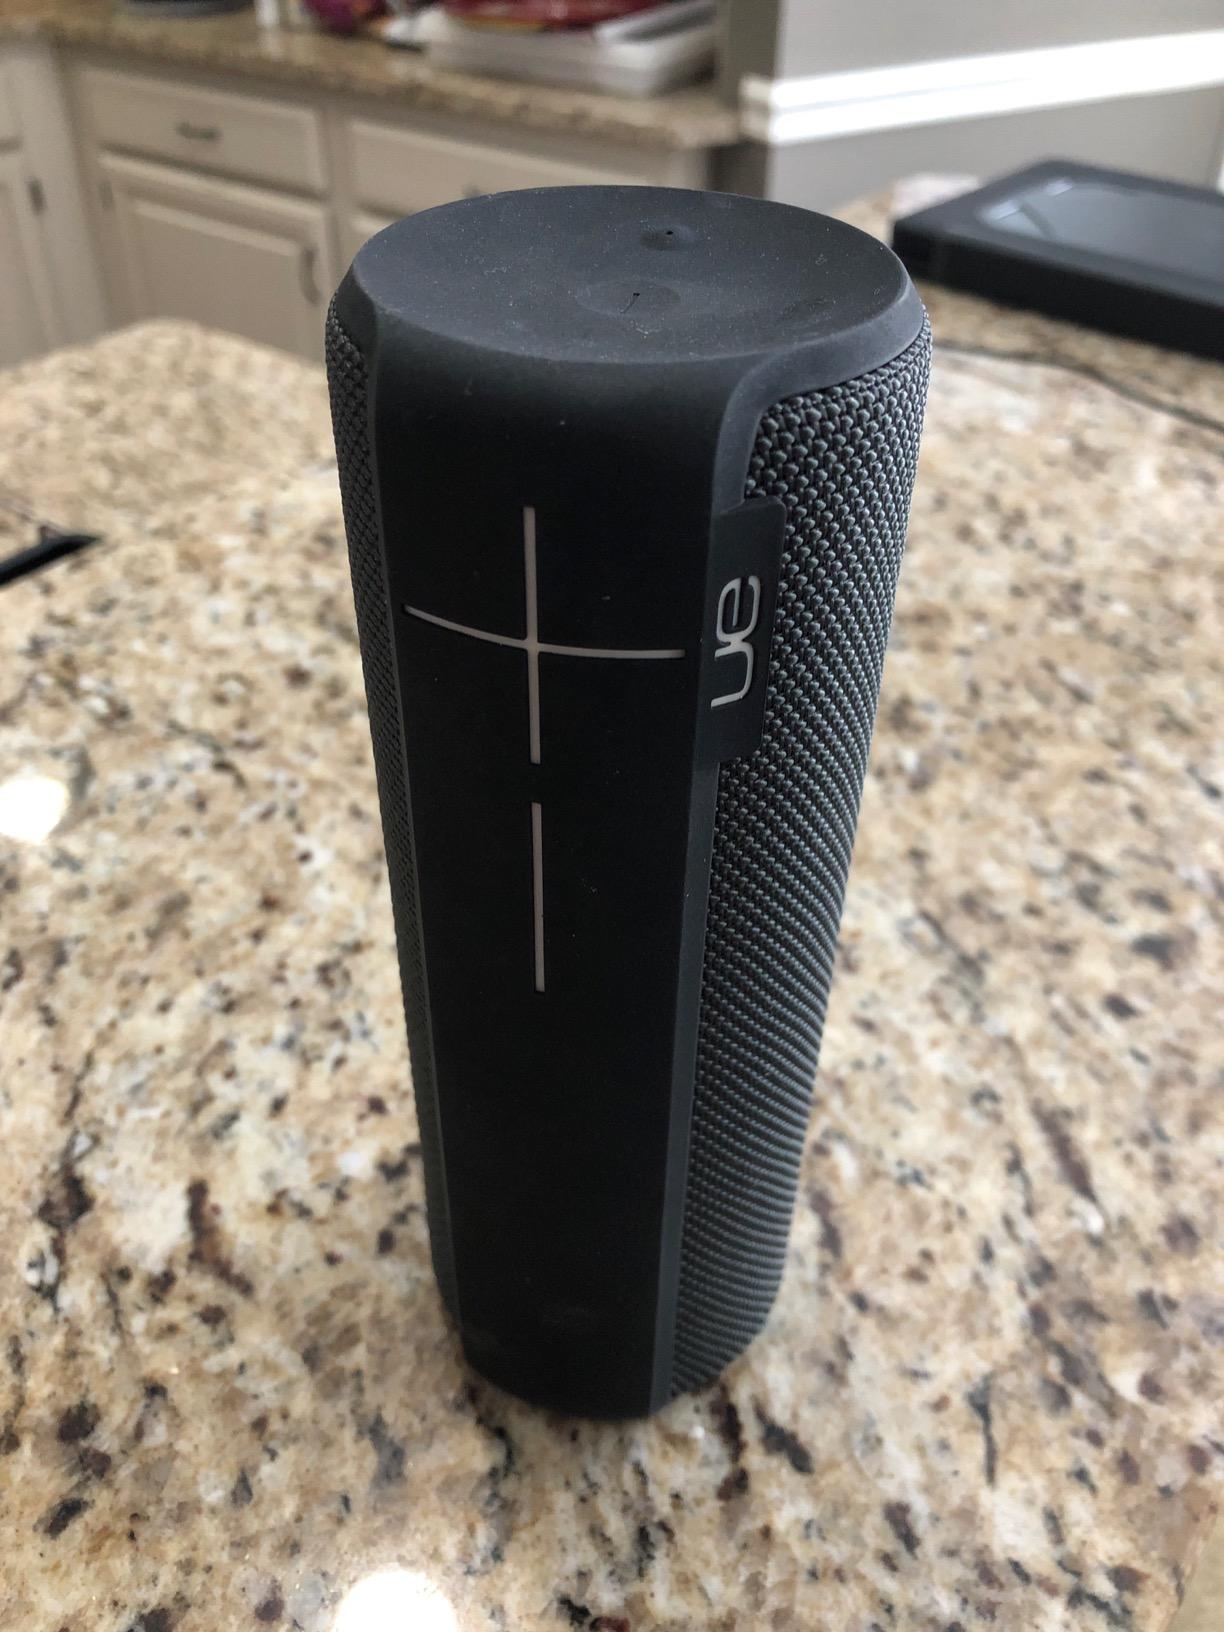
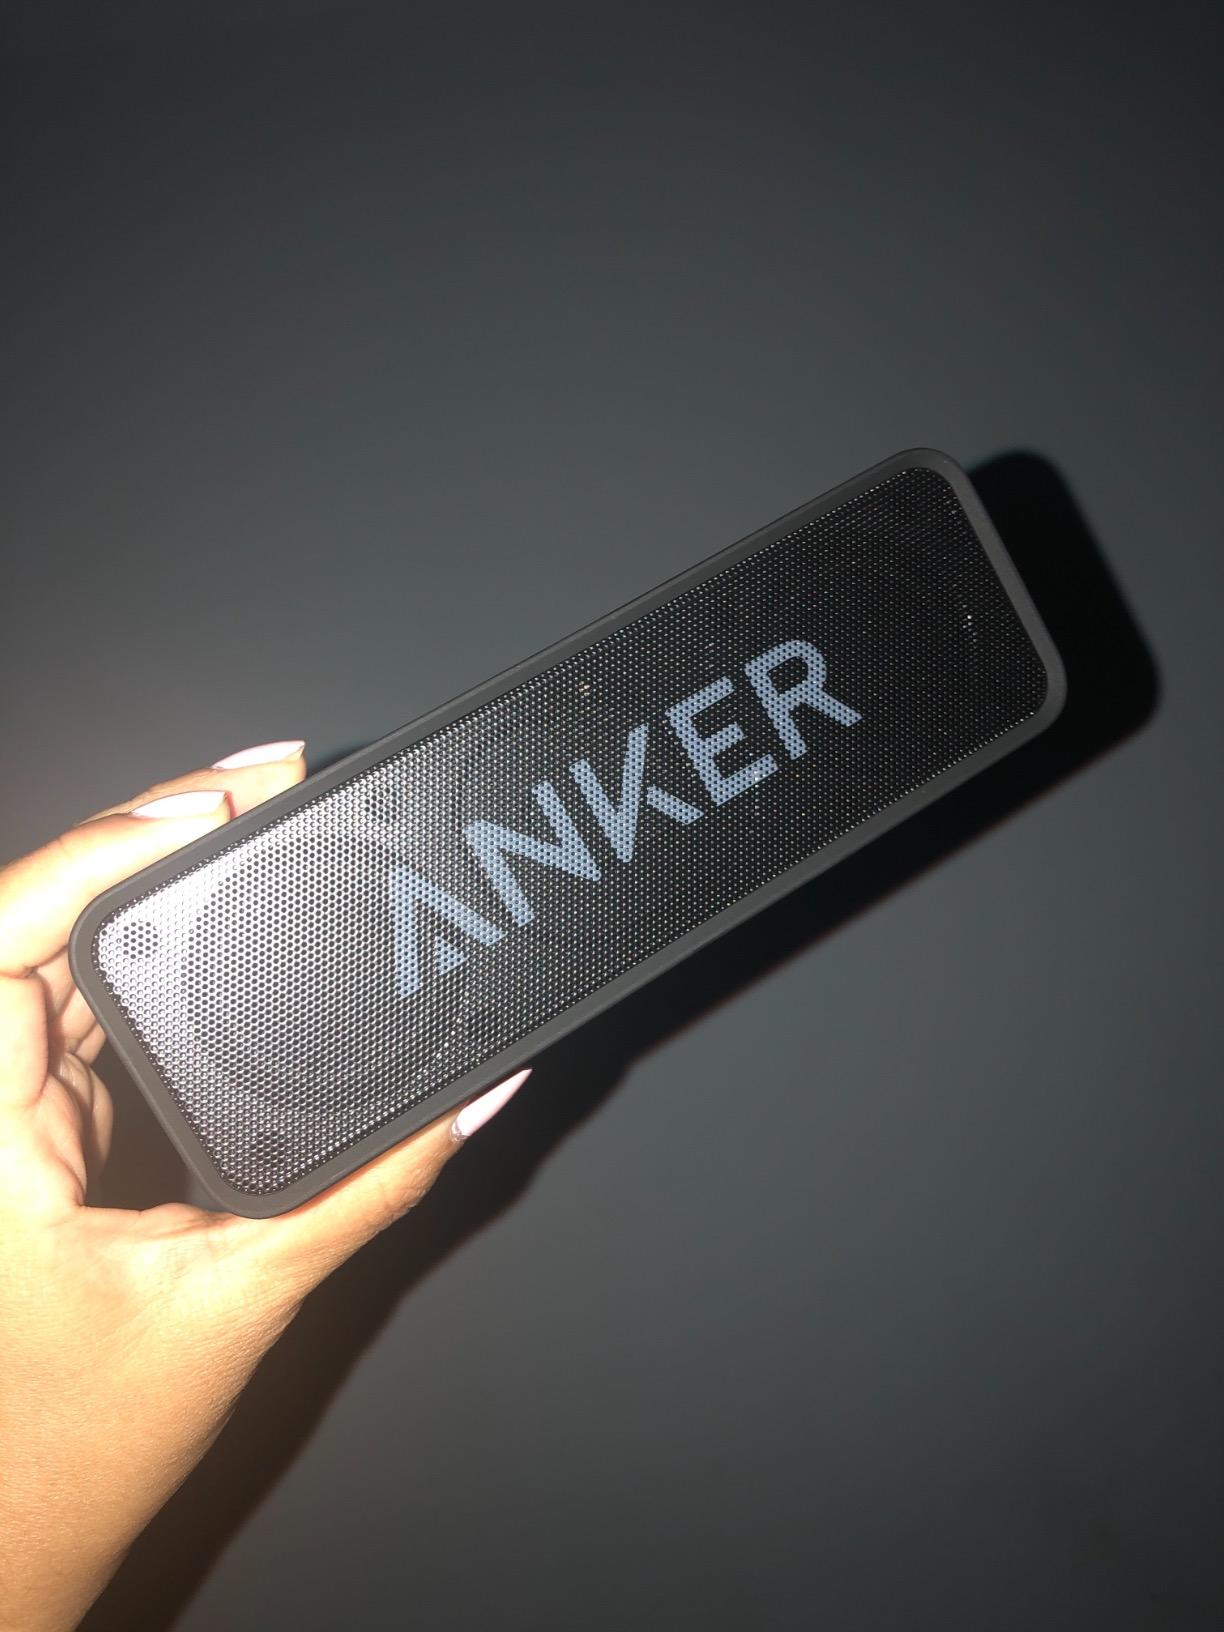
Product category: speaker
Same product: no